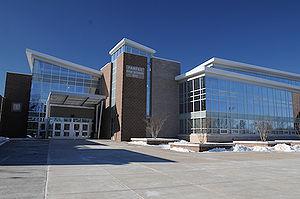
Fairfax est une ville américaine indépendante située dans le nord du Commonwealth de Virginie formant une enclave au sein du comté de Fairfax tout en étant le siège de ce comté. La population de la ville était estimée en 2010 à 22 565 habitants. En mai 2009, Fairfax est classée numéro 3 dans le "Top 25 des endroits où bien vivre" du magazine Forbes Le magazine Forbes recommande Fairfax pour son système scolaire public, son salaire médian élevé et un taux de propriété par tête classant la ville dans le 1ᵉʳ% à l'échelon national.
Le Fairfax High School, ou lycée de Fairfax, est un lycée public localisé à Fairfax. Cet établissement appartient à la ville de Fairfax mais est administré par le Fairfax County Public Schools, sous contrat.